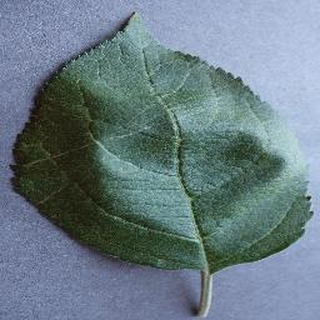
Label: healthy_apple